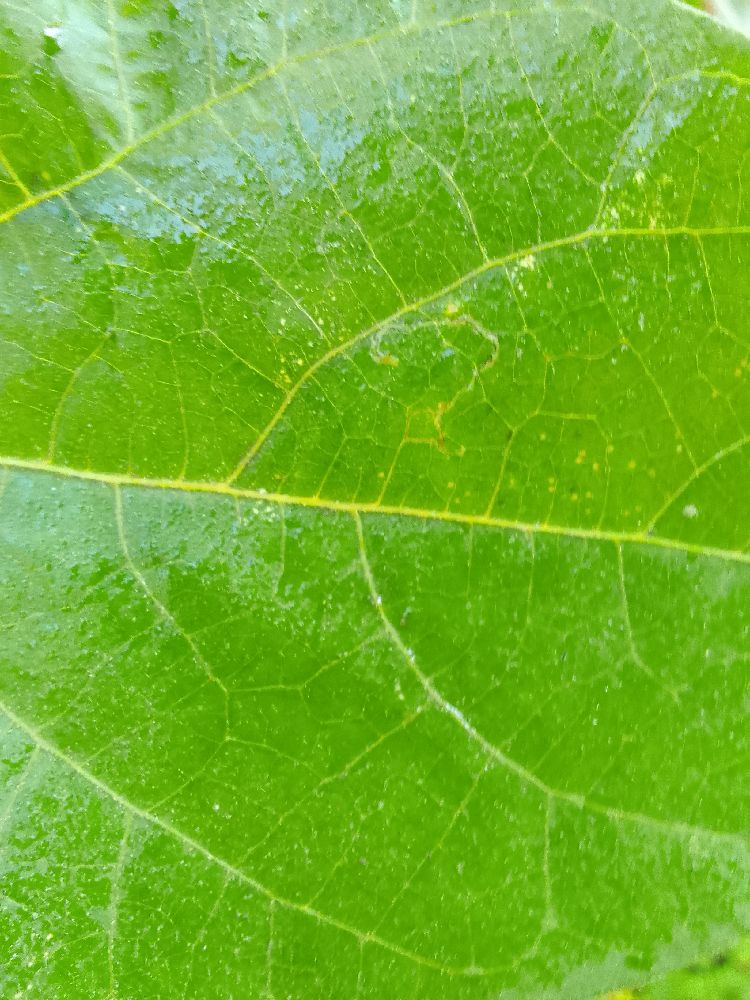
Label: healthy